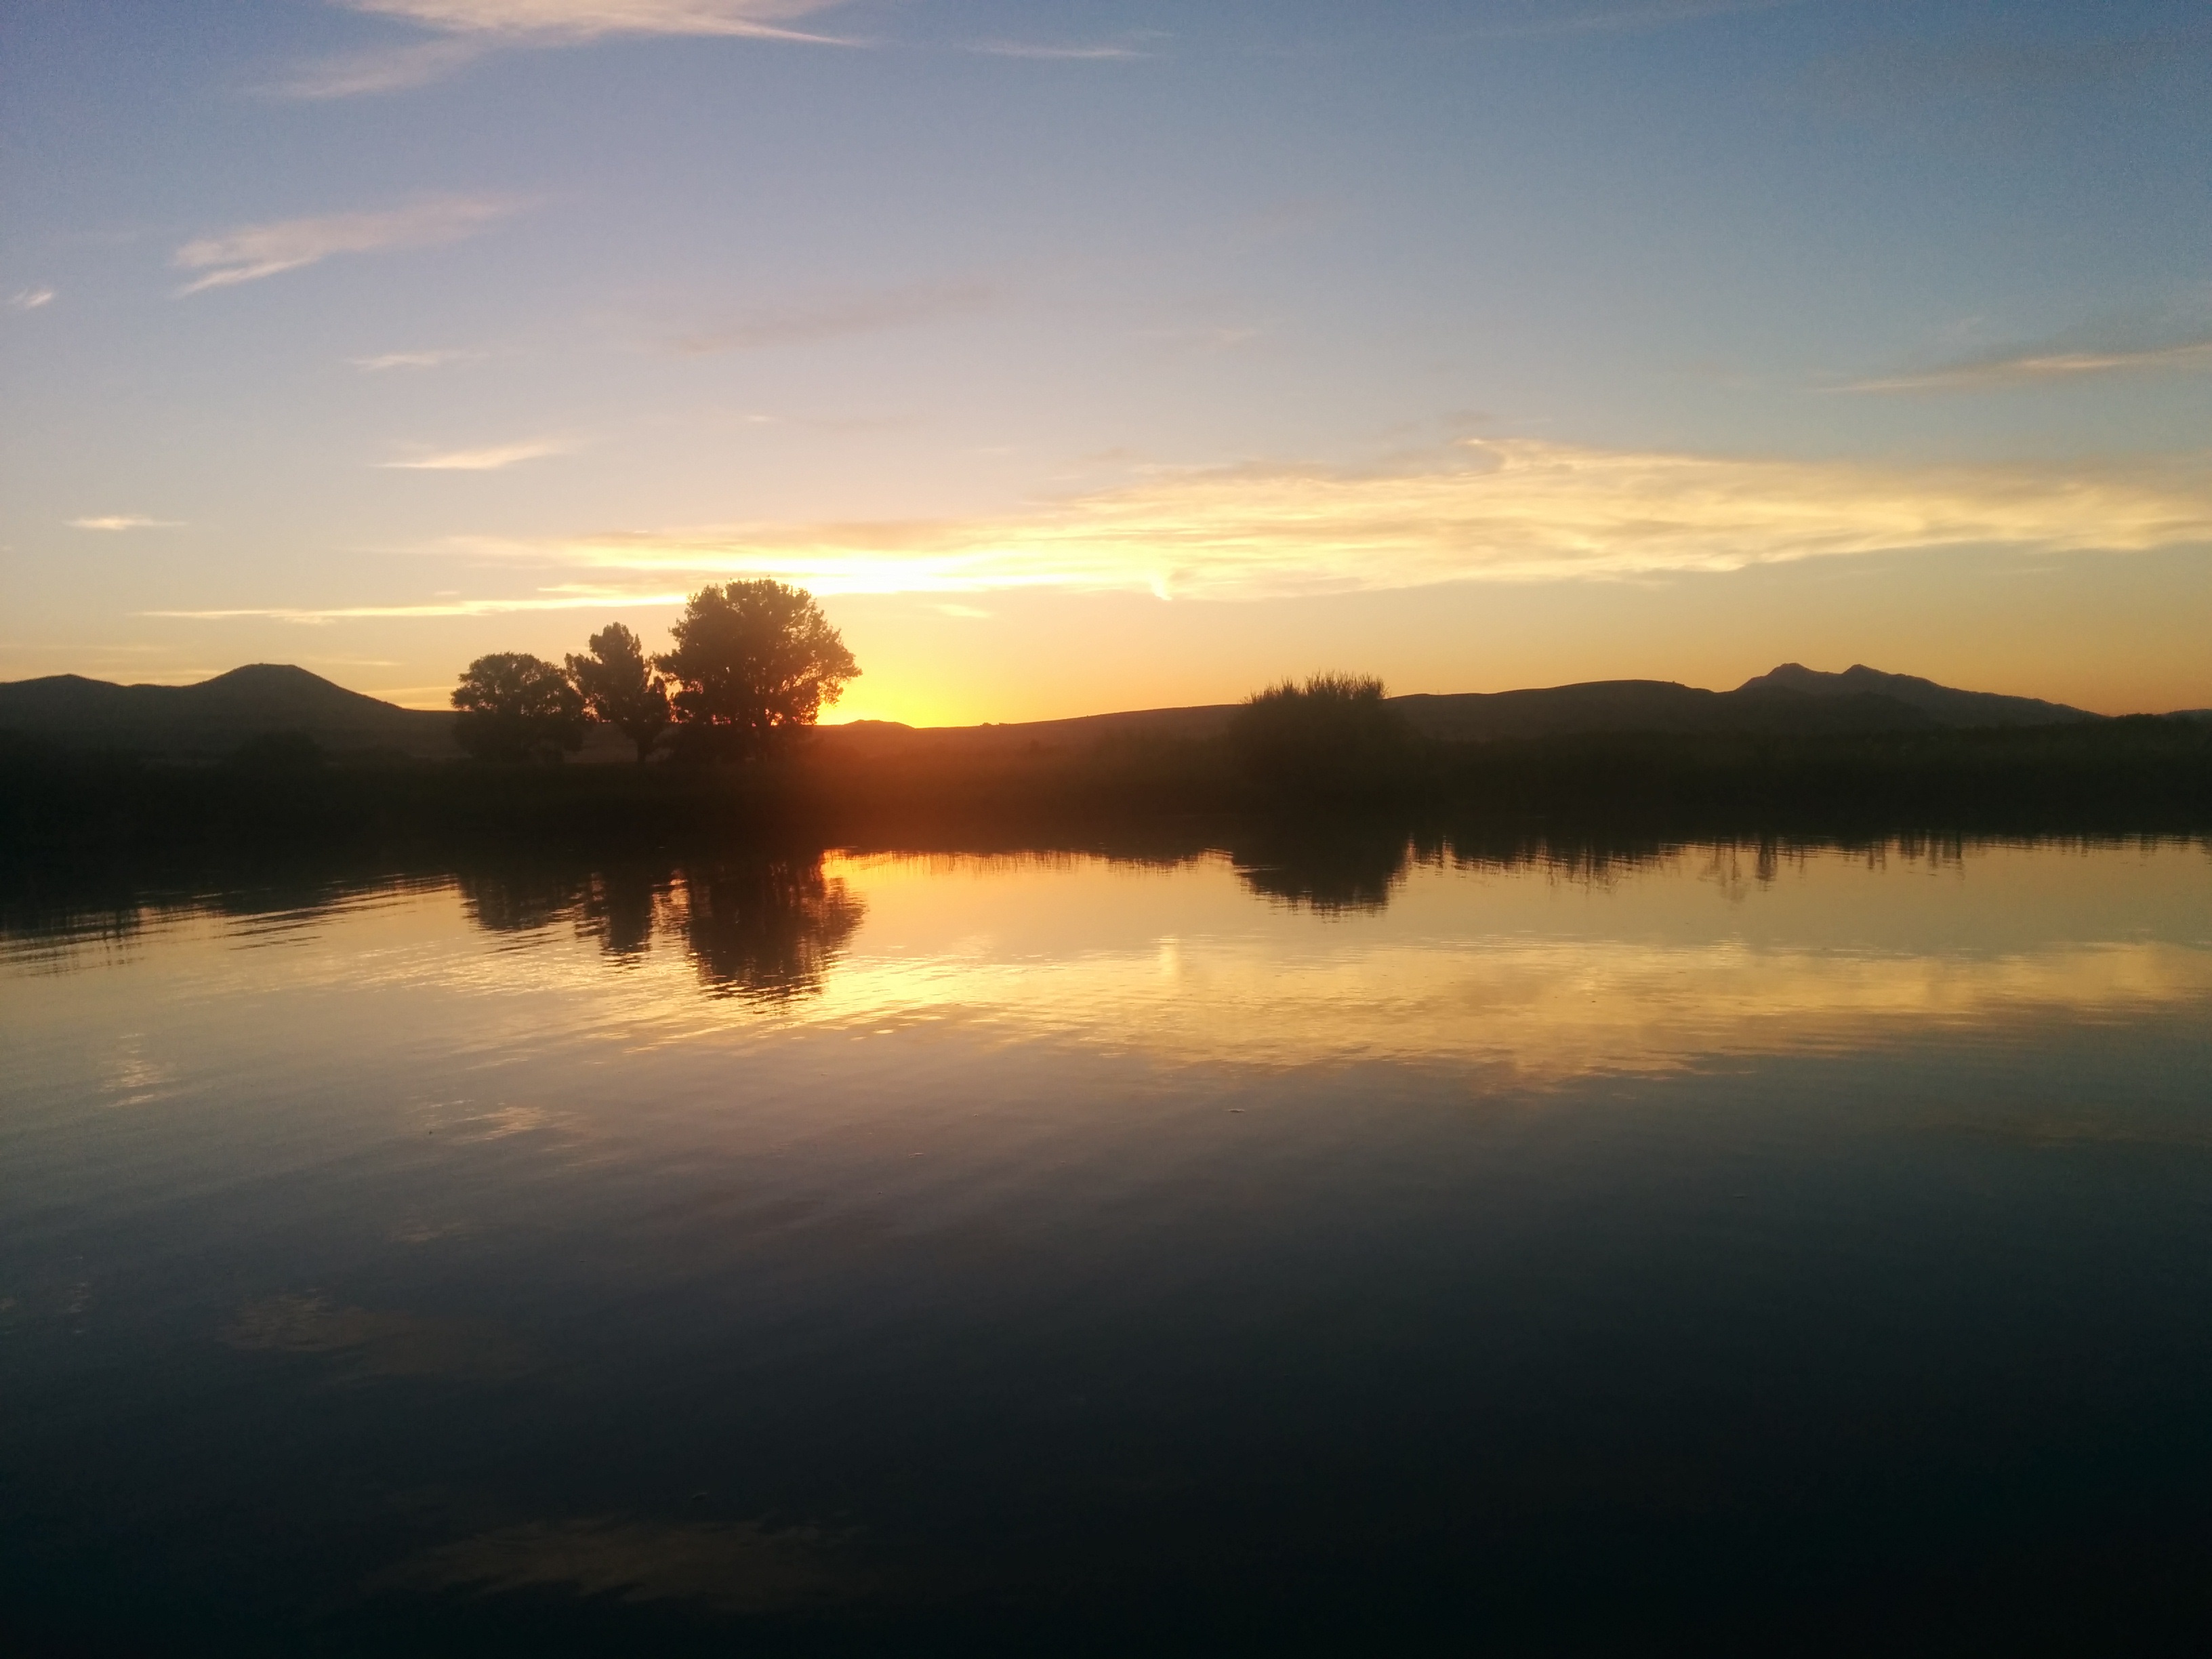
landscape, sea, water, nature, outdoor, horizon, cloud, sky, sun, sunrise, sunset, mist, sunlight, morning, lake, dawn, atmosphere, river, summer, dusk, environment, evening, reflection, tranquil, scenic, color, peaceful, scenery, calm, blue, scene, loch, afterglow, atmospheric phenomenon